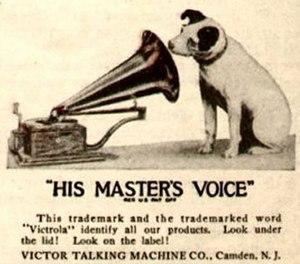
His Master’s Voice, connu en France sous le nom La voix de son maître, est le nom d’un label de musique britannique appartenant au groupe EMI. HMV est également détaillant de disques dans quelques pays.
La Victor Talking Machine Company est une entreprise américaine qui fut un des principaux producteurs de phonographes et de disques phonographiques au début du XXᵉ siècle. Elle fut absorbée en 1929 par la Radio Corporation of America. Elle avait son siège social dans la ville de Camden, dans la banlieue de Philadelphie.